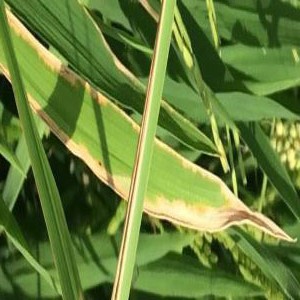
Disease: Bacterialblight